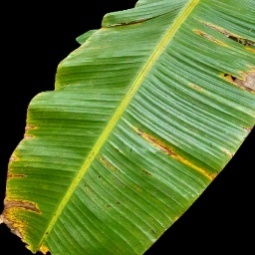
Label: Potassium